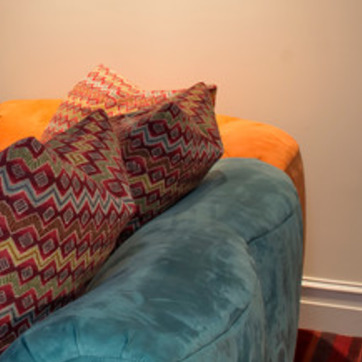
Material: fabric